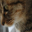
Label: cat